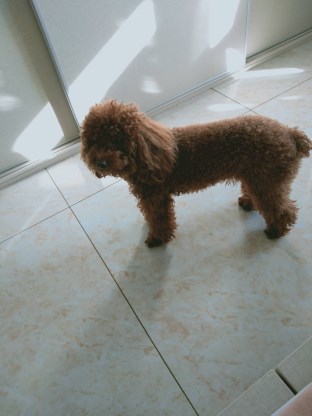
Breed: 7449-n000128-teddy